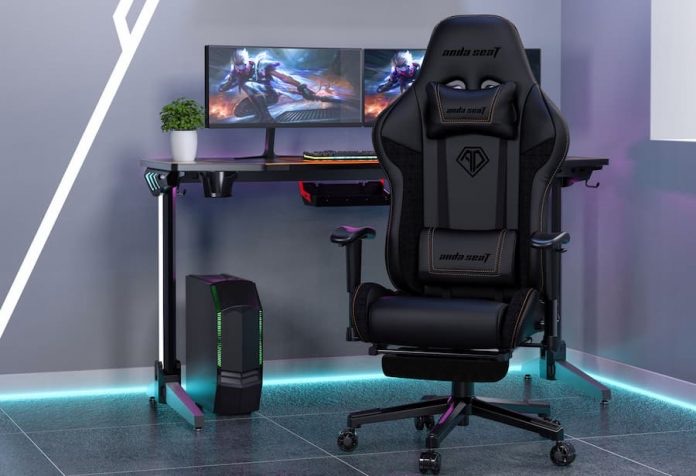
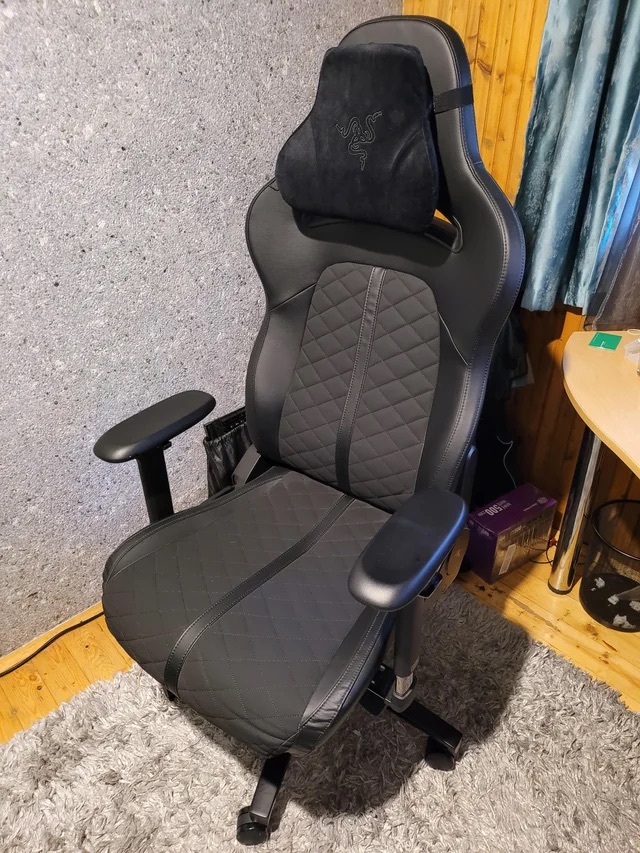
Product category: items_chair
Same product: no